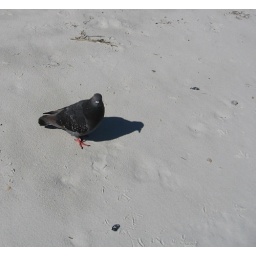
These birds were running laps around me while I was picking up shells.